Amin Joseph

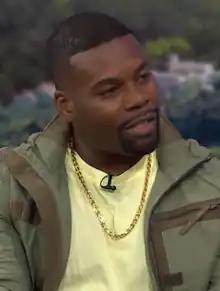
Joseph in 2019

Amin Joseph (born April 26, 1980) is an American actor, director, and producer known for his role as Jerome Saint on John Singleton's crime drama "Snowfall".